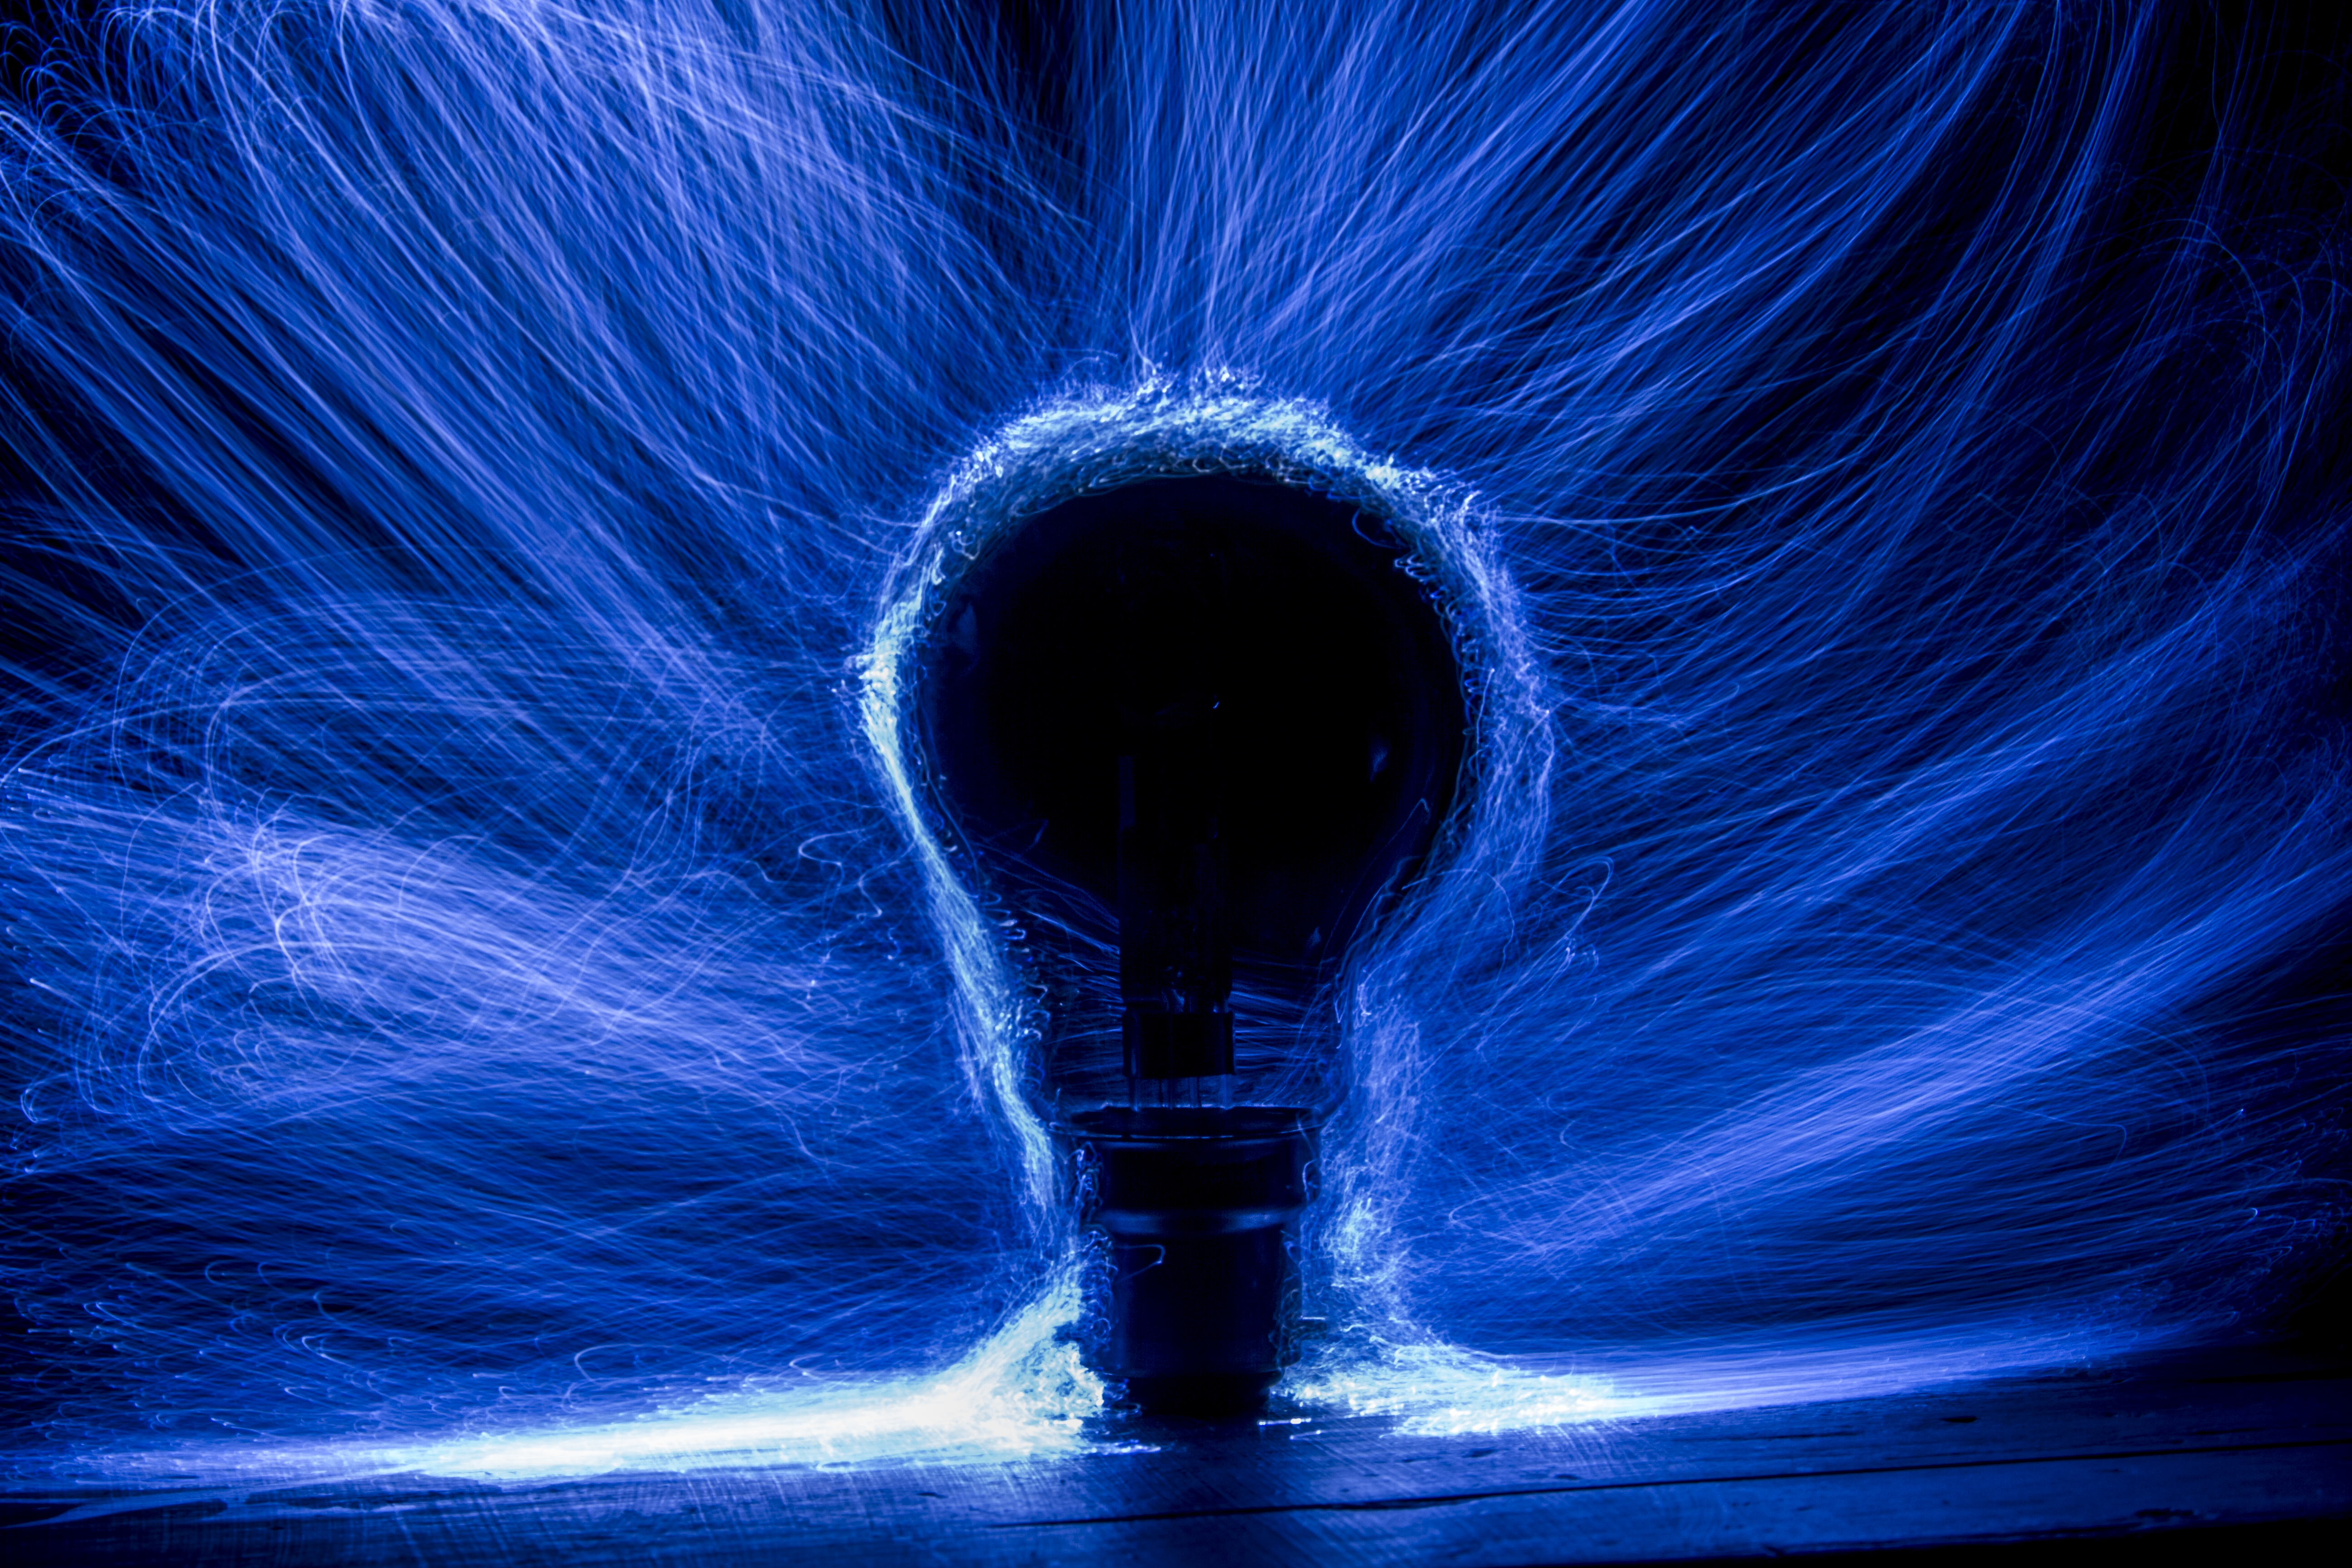
wing, light, wave, reflection, color, flame, darkness, blue, lightbulb, outer space, lightpainting, uk, indoors, canon7d, longexposure, screenshot, nikkvalentine, peterborough, fibreoptics, tabletopphotography, macro photography, vortex, special effects, computer wallpaper, fractal art